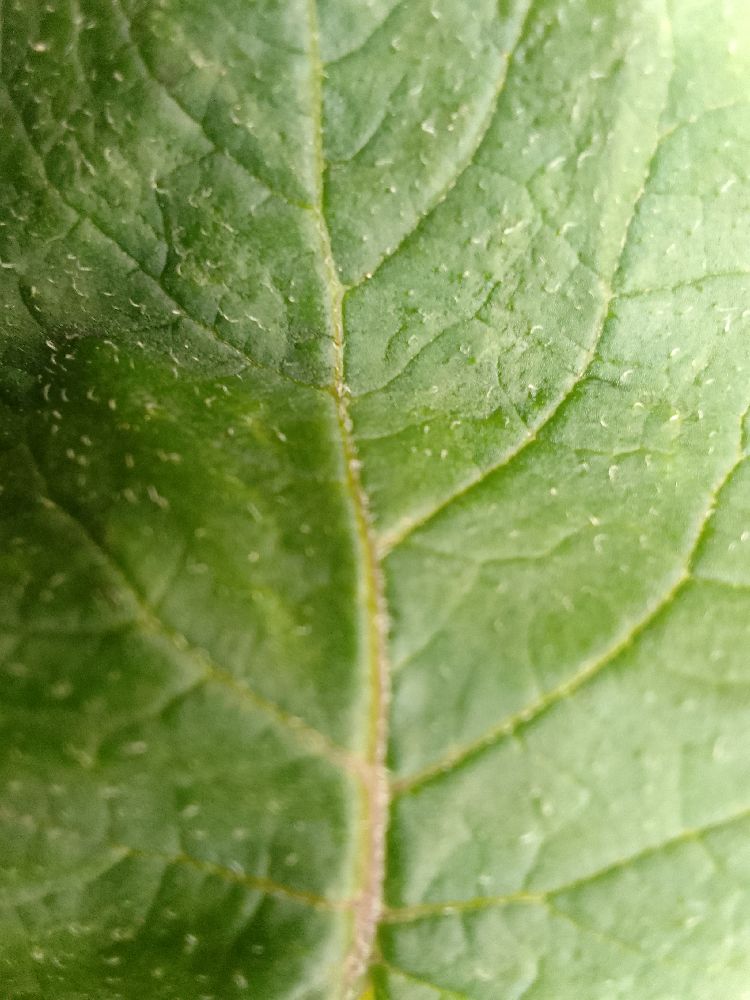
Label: Healthy